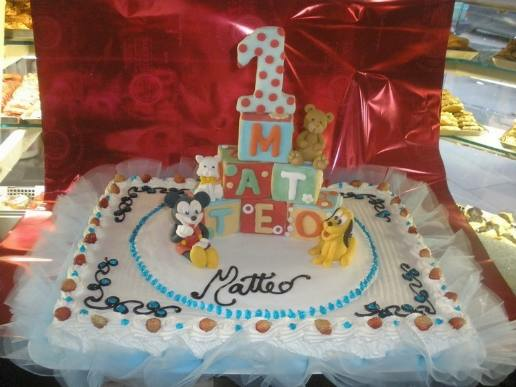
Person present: No